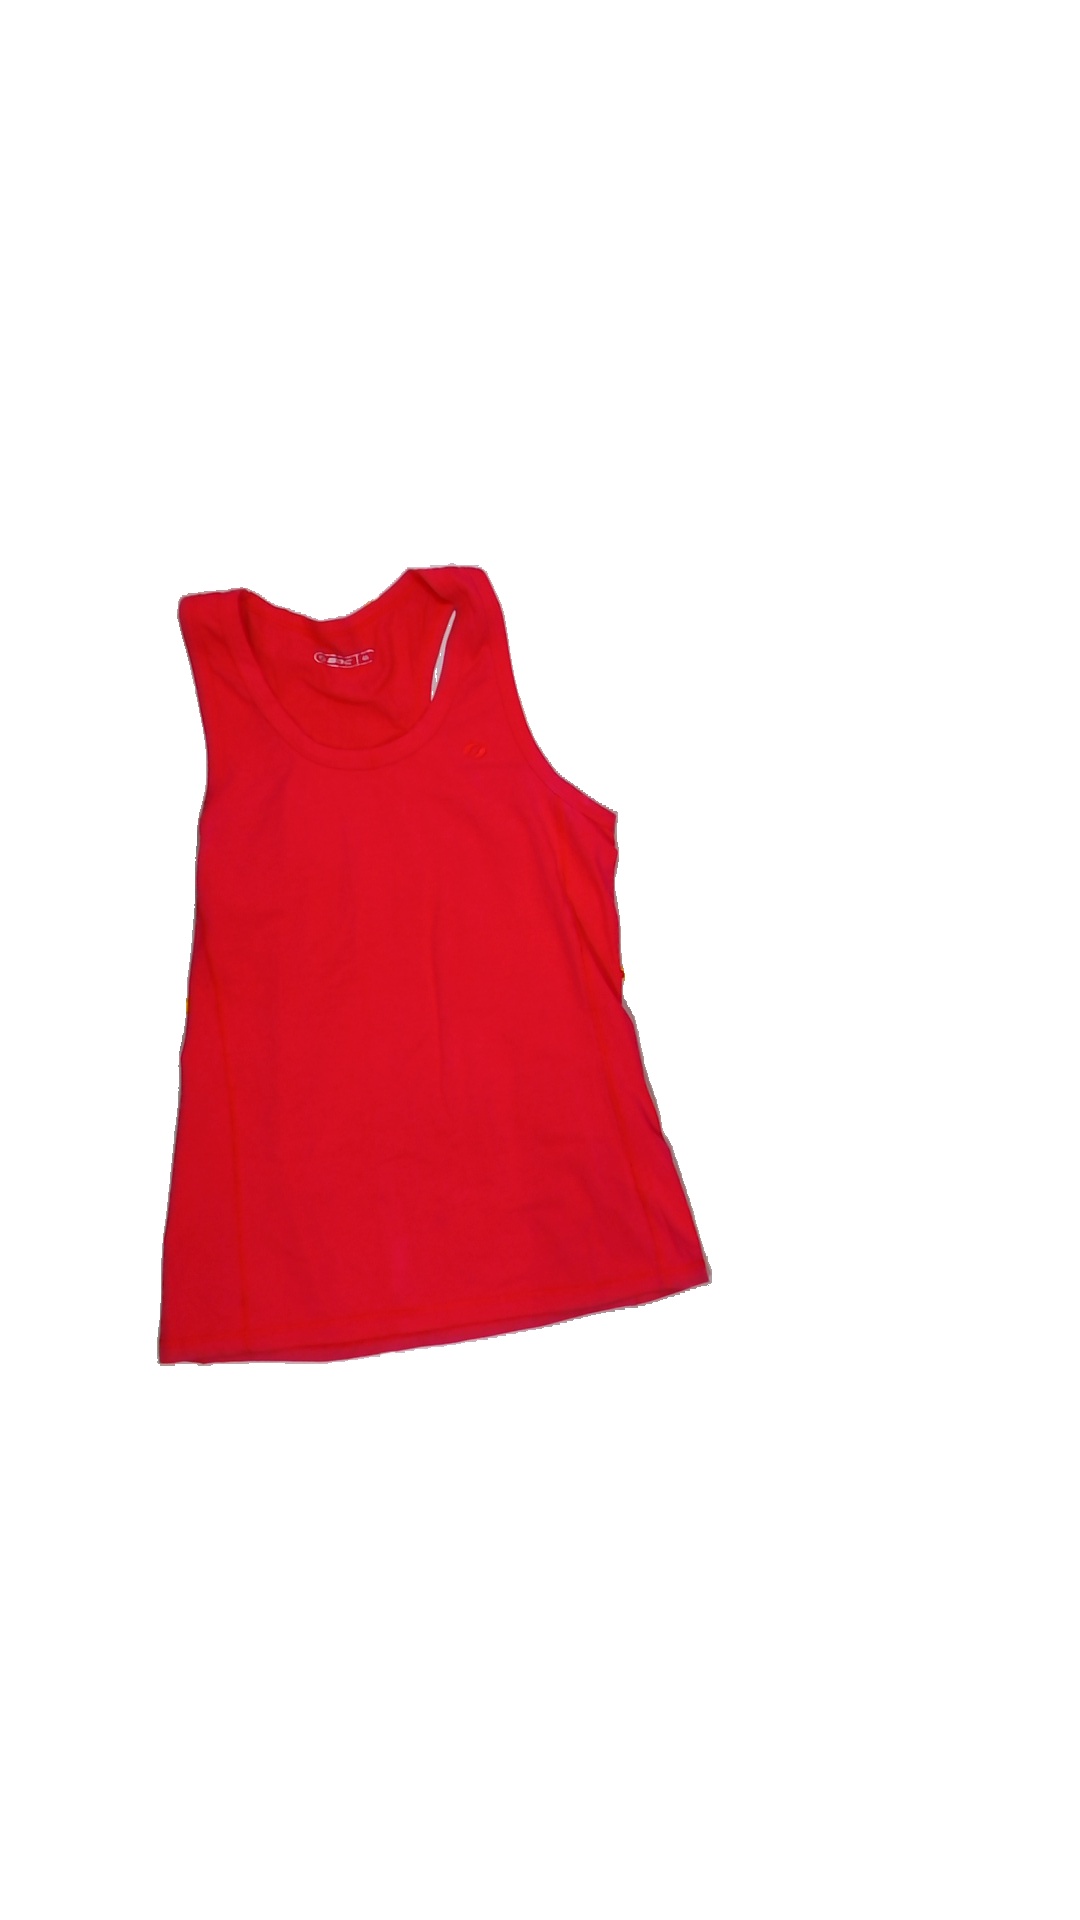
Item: Top (Ladies)
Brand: Soc (stadium)
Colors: Pink
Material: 95%cotton 5%elastan
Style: Sports
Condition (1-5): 5
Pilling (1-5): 5
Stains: No
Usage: Reuse
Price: <50